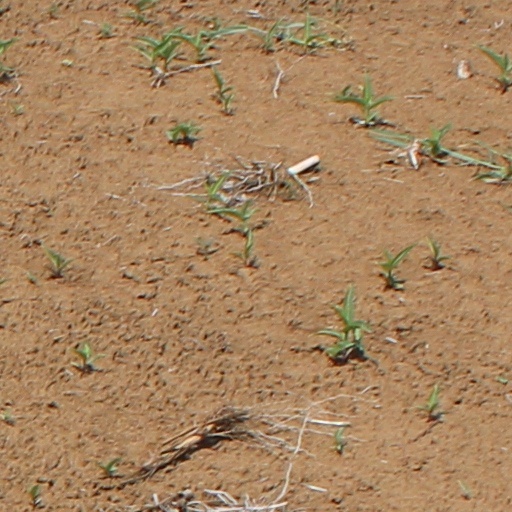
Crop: wheat